SBB Ae 8/14

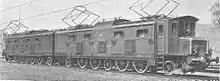
Builder's photo of 11851

The 11851 was built in 1932. The car body was similar to 11801 but the driving wheels were smaller and the axles were driven by double-motors with a Winterthur universal drive. The power was increased to 6,070 kW. The locomotive was equipped with driver's seats during a refurbishment in 1961. The resulting cabs were now quite similar to those of SBB Ae 6/6. The locomotive was withdrawn from revenue service in 1976 and later scrapped in Biasca.